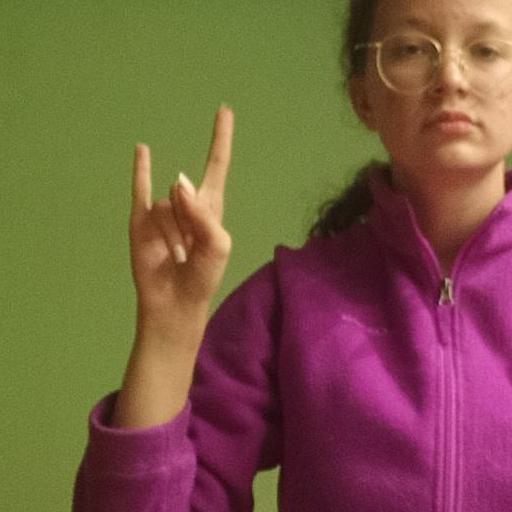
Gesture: rock